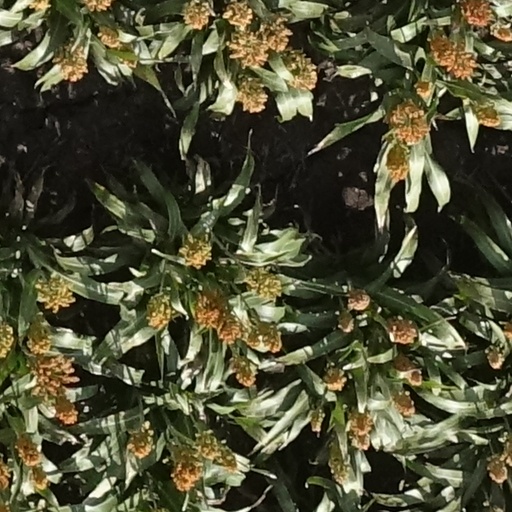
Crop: sorghum